Philippine Normal University

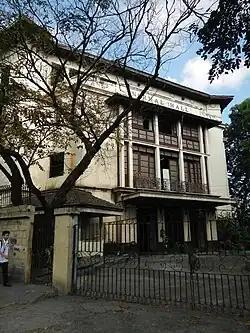
Normal Hall, the main student dormitory of PNU Manila built in 1914

PNS first occupied the building of the "Escuela Municipal" in Intramuros then moved to the old Exposition Grounds in Ermita, now occupied by the Philippine General Hospital, after a year. In 1912, it transferred to its present location at the corner of Taft Avenue and Ayala Boulevard.